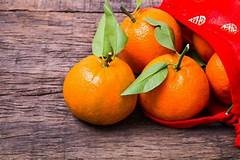
Label: mandarine